Mr. Osomatsu

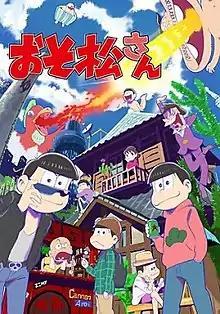
Promotional image, depicting the Matsuno brothers and other cast as being ten years older than their original counterparts

is a Japanese comedy anime television series produced by Pierrot, based on Fujio Akatsuka's 1962 manga series, "Osomatsu-kun". Celebrating Akatsuka's eightieth birthday, the series follows the sextuplet Matsuno brothers from the original series as adults, and features more adult-oriented humor compared to the original series.